Virginia in the American Revolution

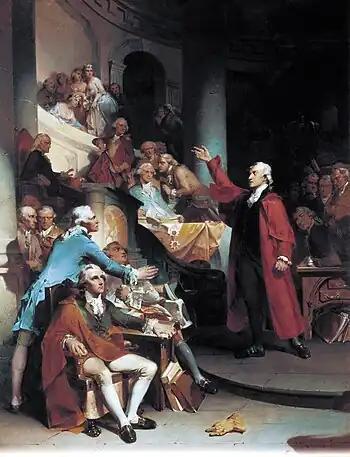
An 1851 portrait of Patrick Henry's speech on the Virginia Resolves

The history of Virginia in the American Revolution begins with the role the Colony of Virginia played in early dissent against the British government and culminates with the defeat of General Cornwallis by the allied forces at the Siege of Yorktown in 1781, an event that signaled the effective military end to the conflict. Numerous Virginians played key roles in the Revolution, including George Washington, Patrick Henry, and Thomas Jefferson.